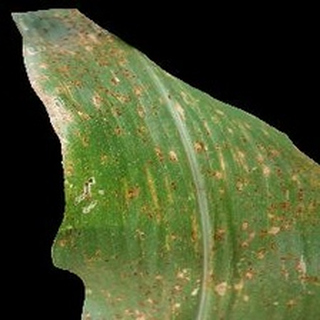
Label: corn_common_rust